Torrisholme

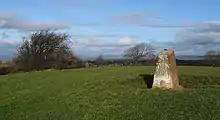
Triangulation pillar on Torrisholme Barrow

Torrisholme Barrow, a drumlin feature to the north of the village, is a mound that provides 360-degree views over Morecambe Bay and the city of Lancaster. There is a triangulation pillar on the summit. A Bronze Age round barrow, also at the summit at , is a Scheduled Ancient Monument.